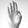
ASL letter: B